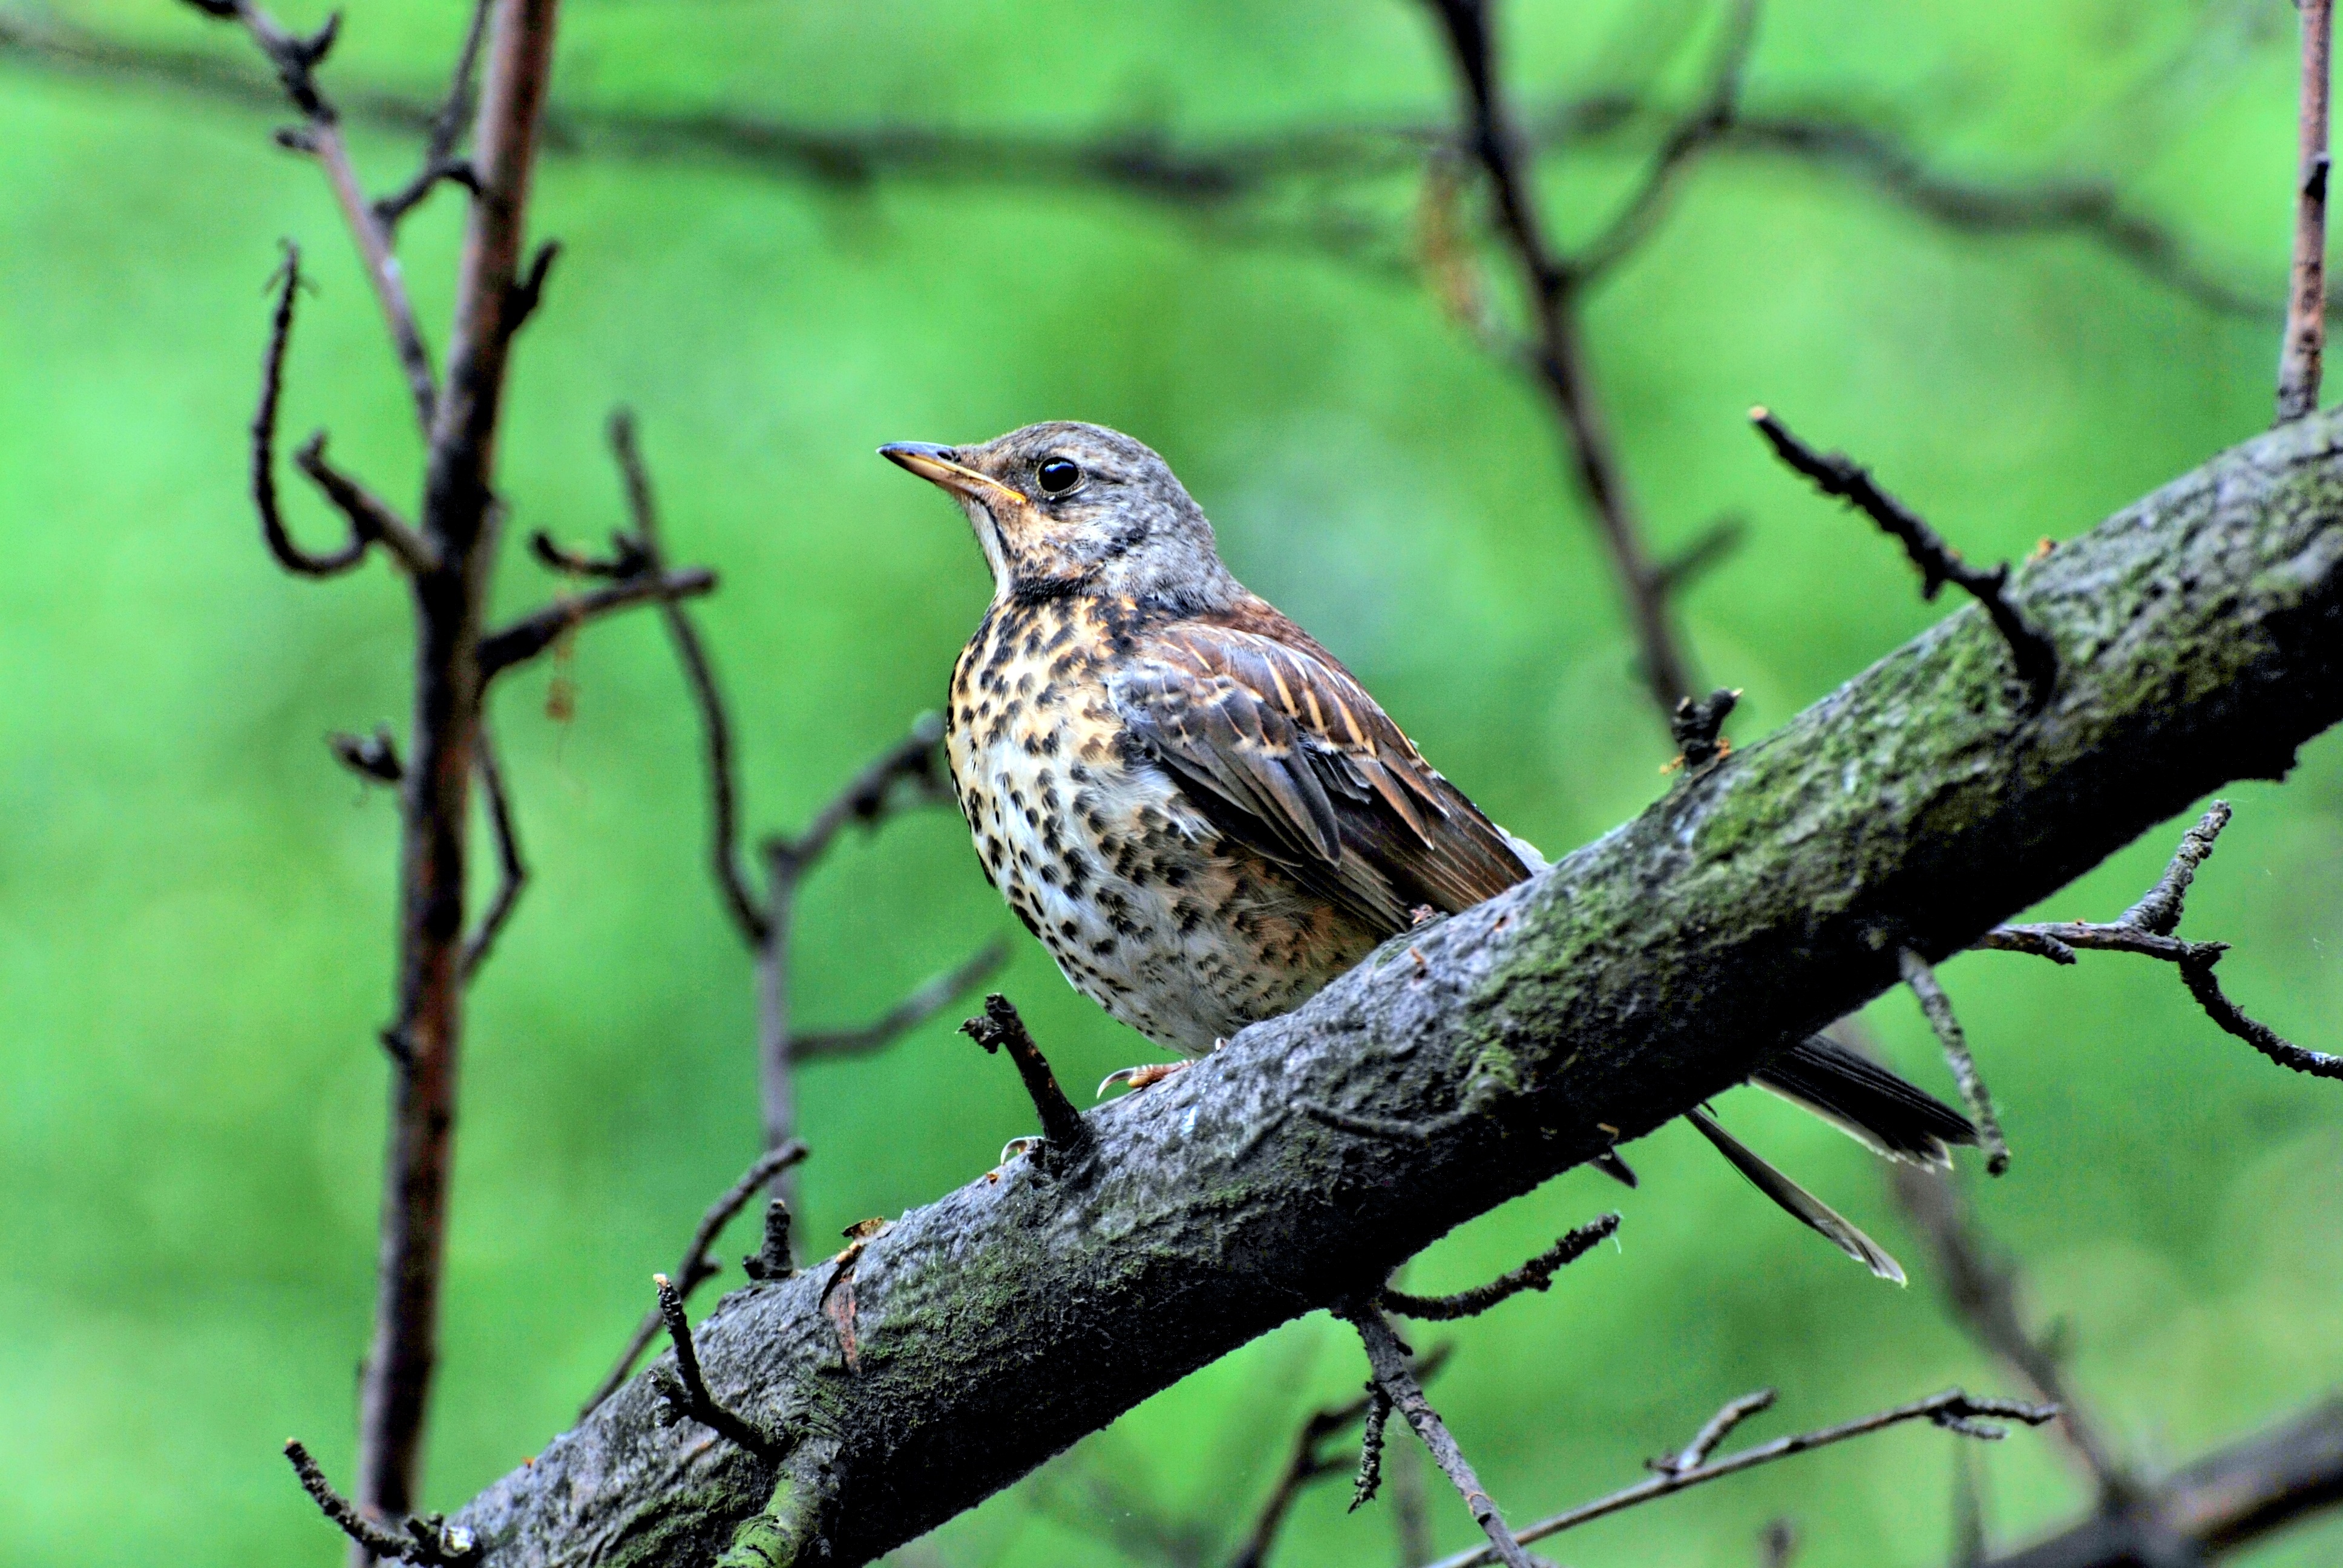
nature, branch, bird, meadow, pen, animal, wildlife, wild, green, beak, closeup, fauna, ornithology, wings, vertebrate, woodpecker, wren, perching bird